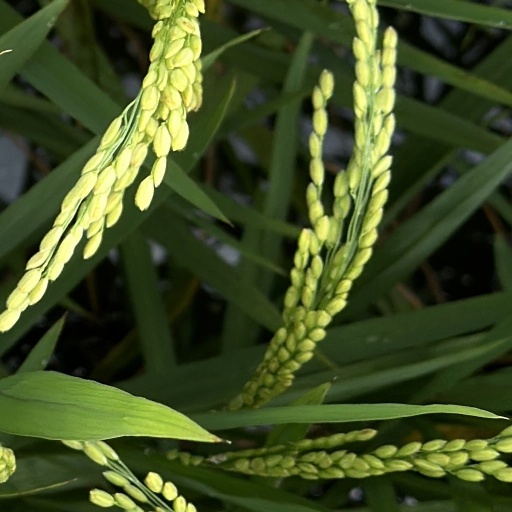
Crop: rice